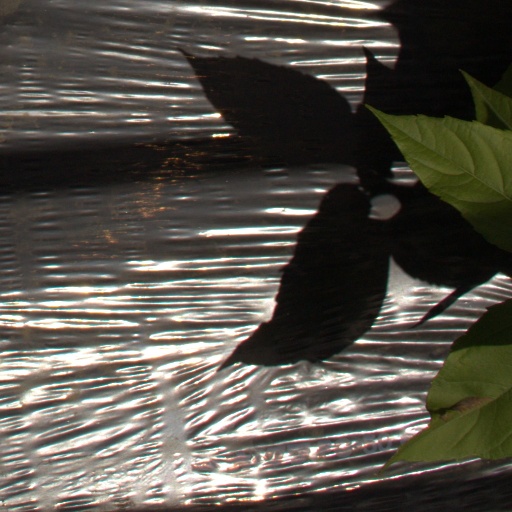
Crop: Jerusalem artichoke